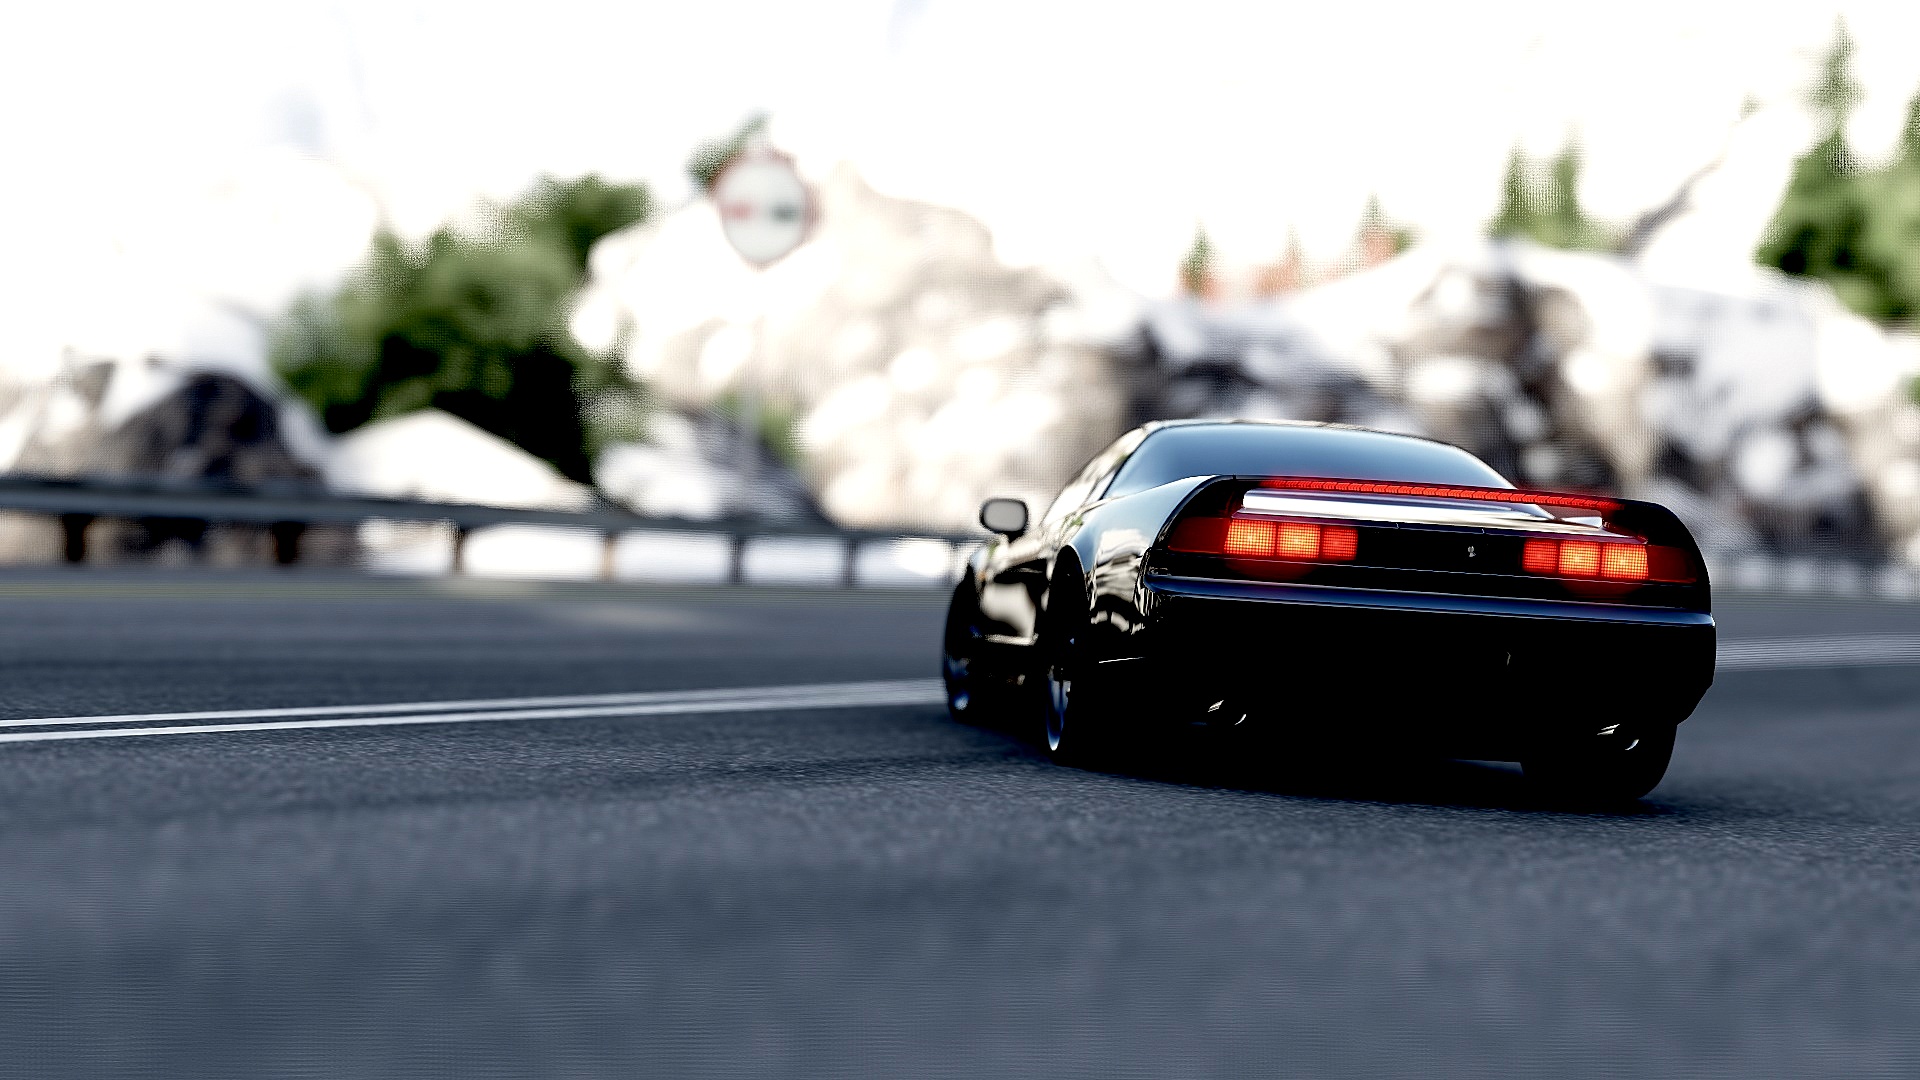
car, wheel, driving, vehicle, sports car, supercar, land vehicle, automobile make, automotive design, luxury vehicle, performance car